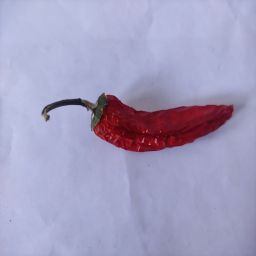
Crop: New Mexico Green Chile
Quality: Dried